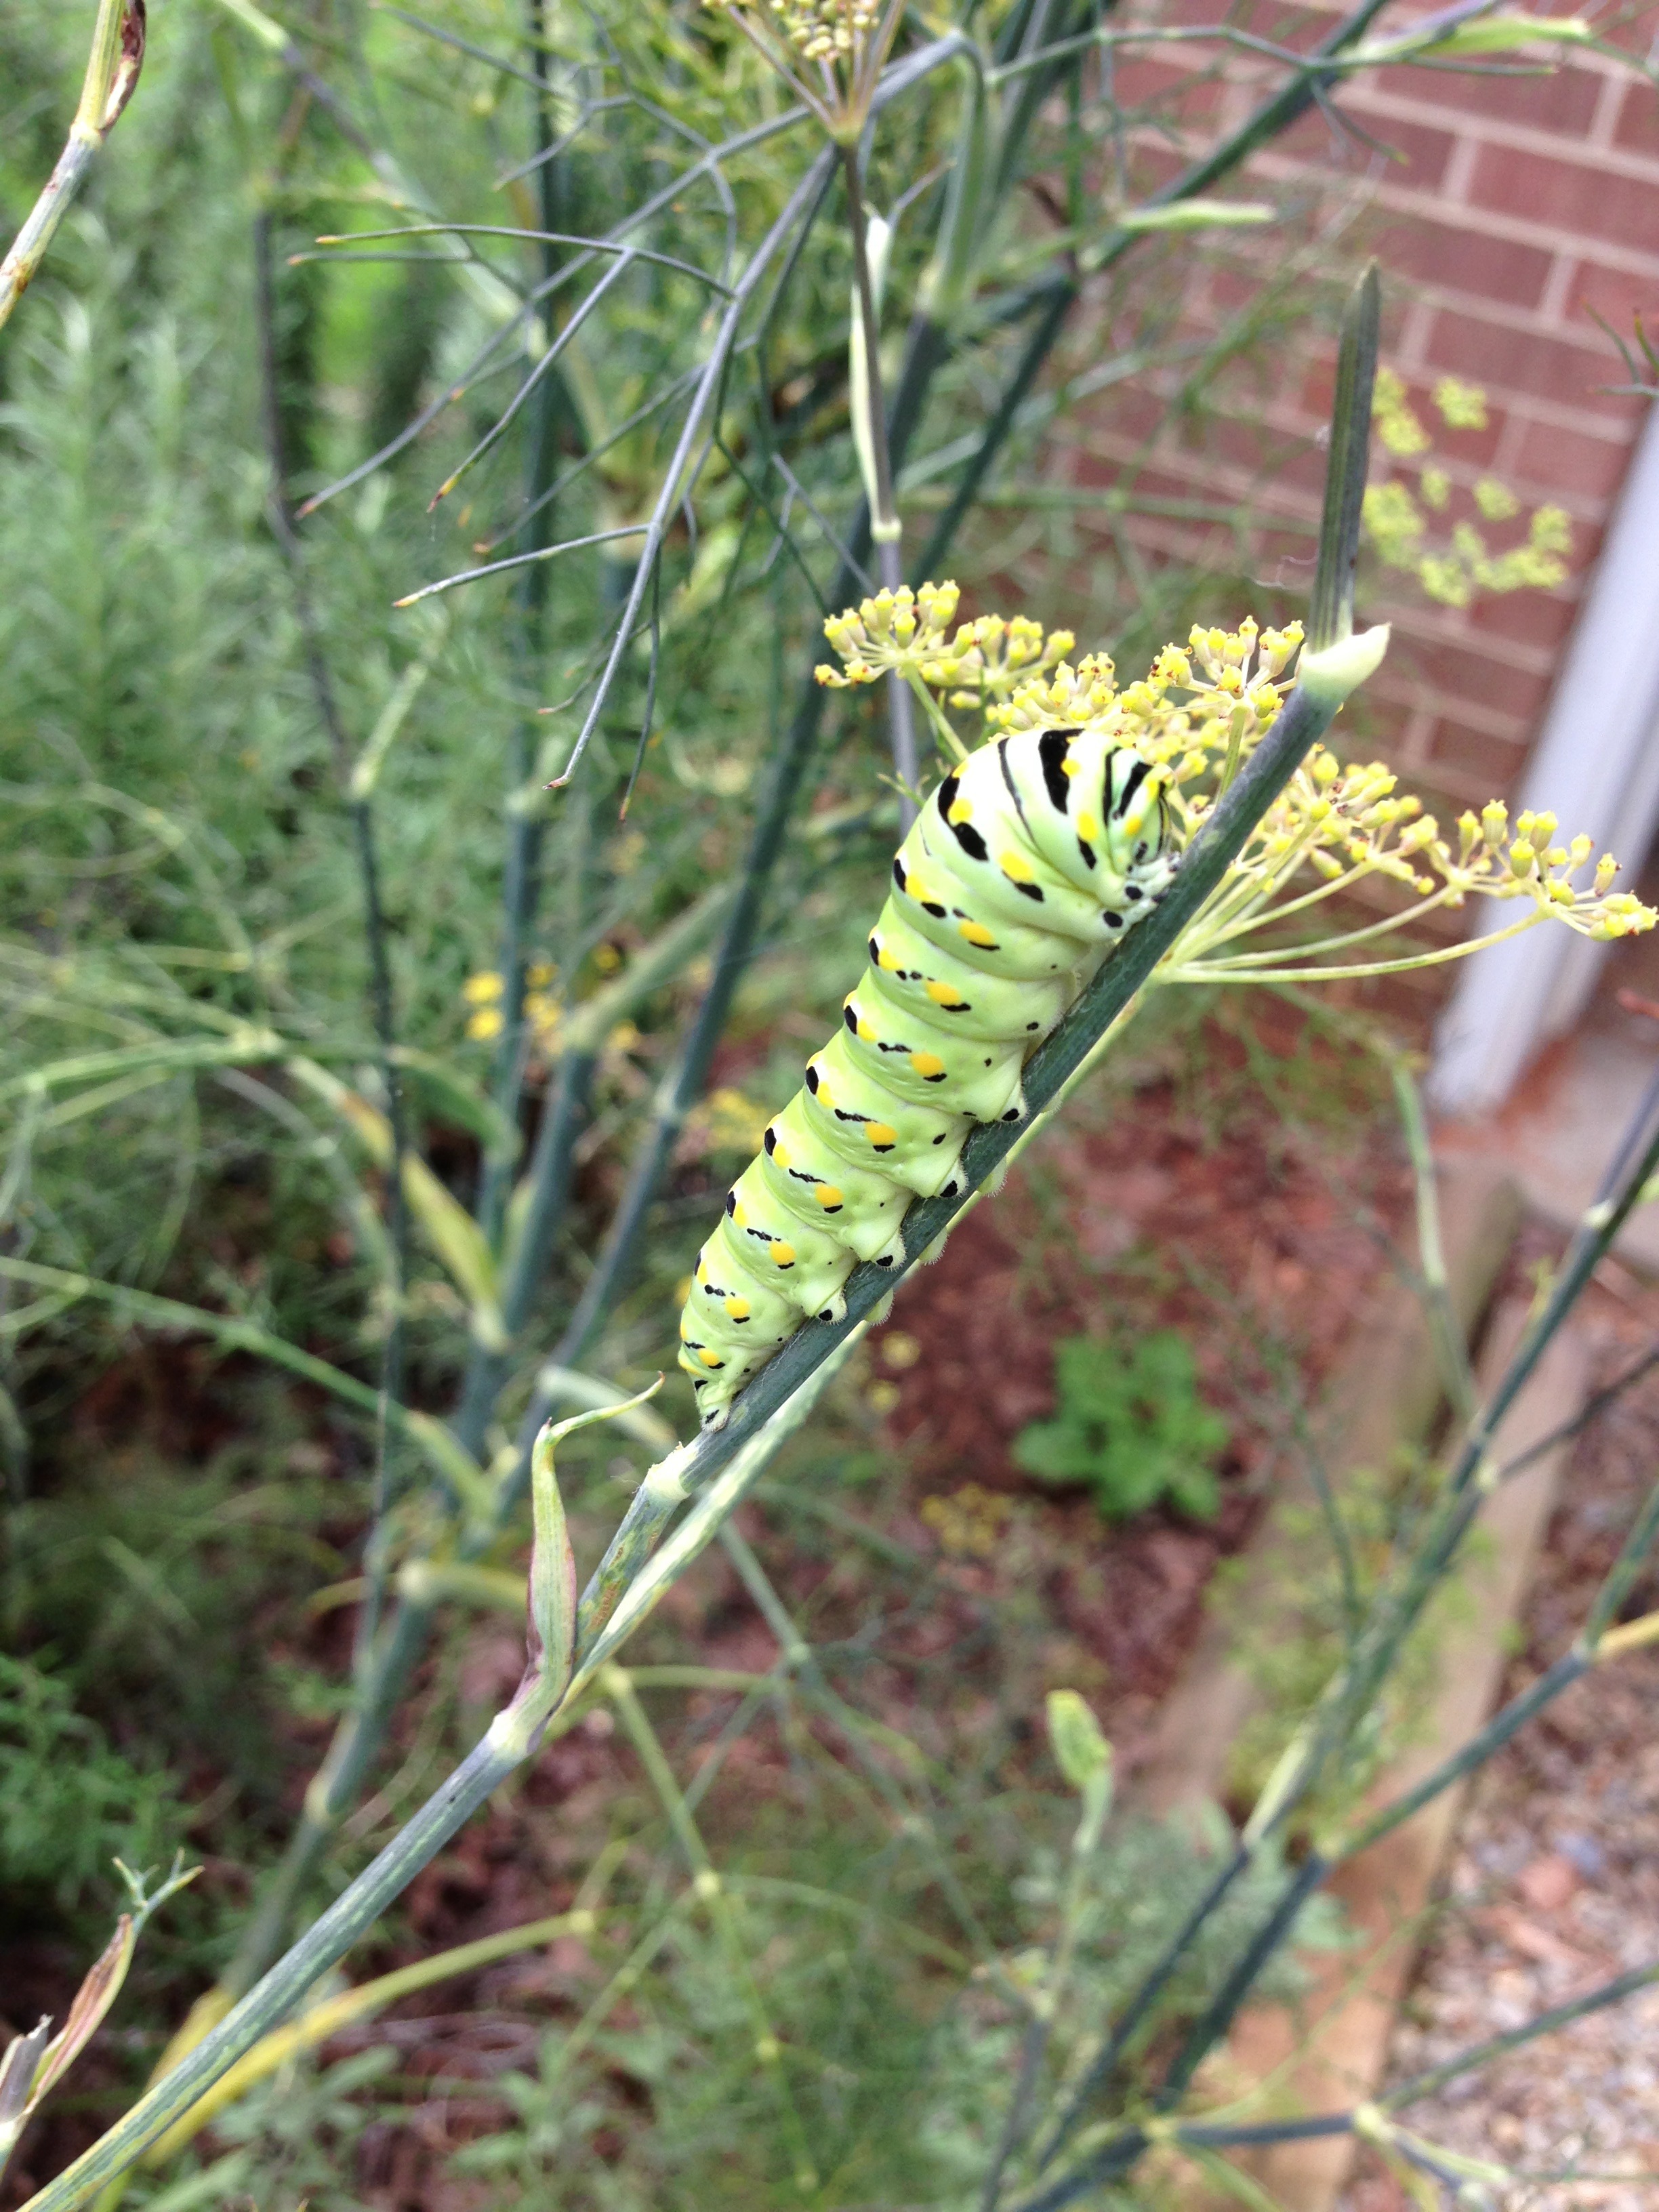
nature, grass, outdoor, plant, leaf, flower, wildlife, wild, insect, small, bug, botany, colorful, flora, fauna, invertebrate, life, caterpillar, wildflower, hungry, antennae, cocoon, green caterpillar, flowering plant, grass family, plant stem, land plant